Liza Araneta Marcos

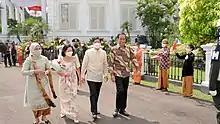
The Marcos couple (center) with then-Indonesian President Joko Widodo and then-Indonesian First Lady Iriana in Bogor, September 2022

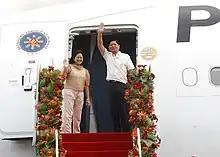
Araneta Marcos (left) with her husband departing for China for a diplomatic visit, January 2023

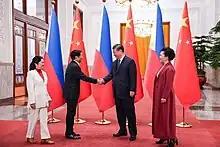
The Marcos couple (left) meets Chinese President Xi Jinping and Peng Liyuan in Beijing, January 4, 2023

During the 2022 Philippine elections, Araneta Marcos served as the main strategist for her husband's presidential campaign, and collaborated with Paul Soriano in making Marcos' campaign advertisements. When it comes to certain political positions, Araneta Marcos favors the legalization of divorce in the Philippines but for "cogent reasons" maintaining that marriage should not be easily be dissolvable. She is also in favor legalizing abortion for in cases of pregnancies resulting from rape and incest as well as the legalizing of same-sex relationships. Araneta-Marcos temporarily left her own law firm following her husband's victory in the 2022 elections, in order to fulfill her duties as First Lady of the Philippines. Her assumption of the role, marks the first time that the Philippines has a first lady since Loi Ejercito, the wife of President Joseph Estrada.